Tate Westbrook

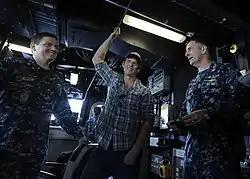
Cmdr. George Kessler (left) and Westbrook (right) provide a tour of the USS "Spruance" to film director Peter Berg.

Westbrook is a native of Murfreesboro, Tennessee. He holds a bachelor's degree in rhetoric from Tulane University and a Master of Business Administration from Southern New Hampshire University.